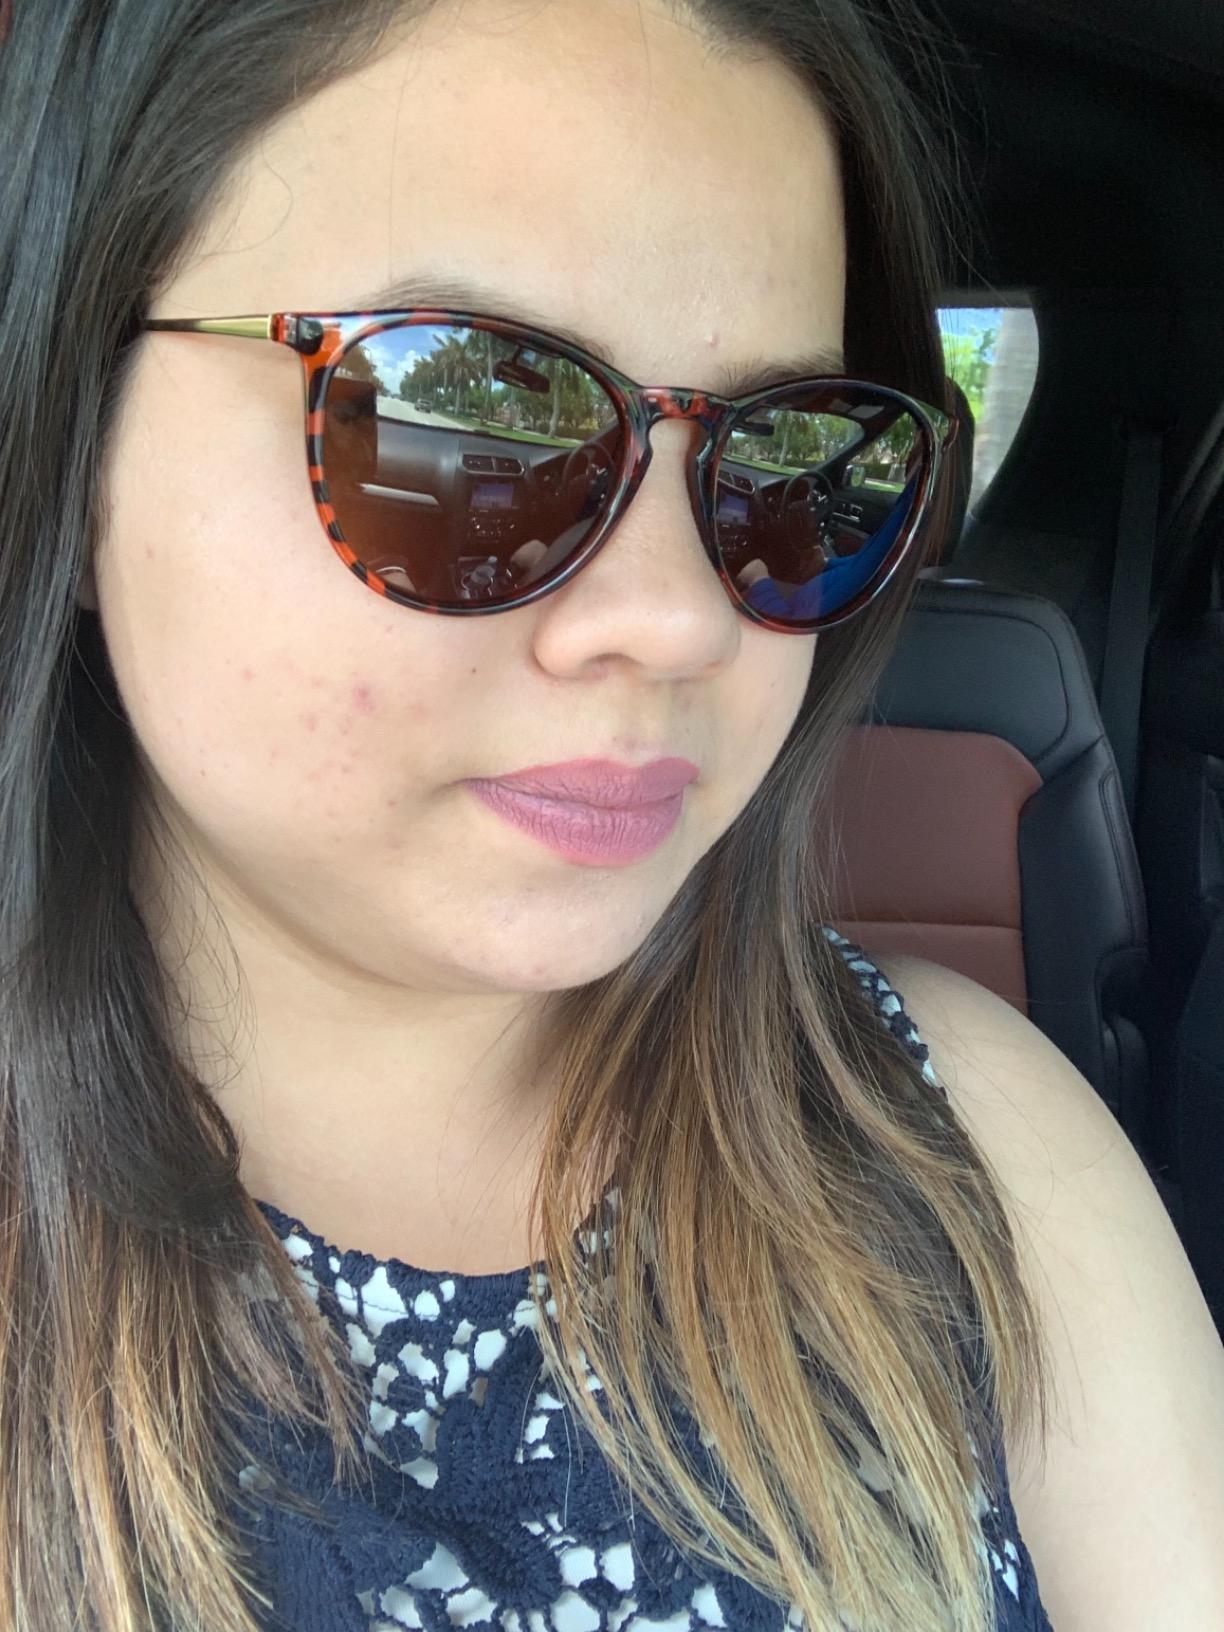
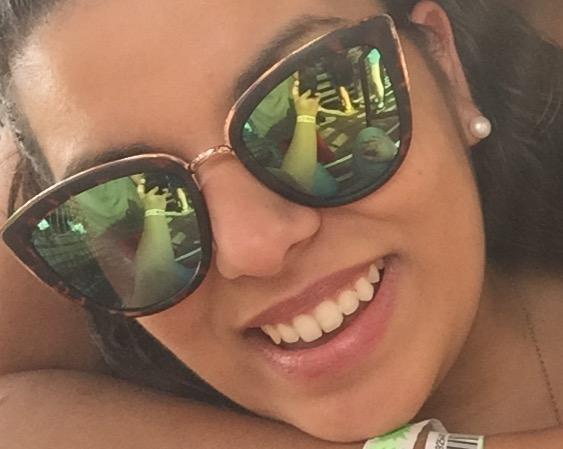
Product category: accessories_sunglasses
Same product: no